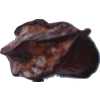
Label: carambola